Nyotaimori

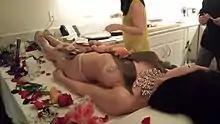
In , a nude woman's body serves as a food plate and usually presented in Japanese strip clubs.

, often referred to as "body sushi", is the Japanese practice of serving sashimi or sushi from the naked body of a woman. The less common male variant is called .